Celle Air Base

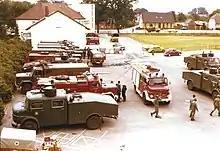
Fire engines of the Bundeswehr, the Bundesgrenzschutz and volunteers at the town Eschede

In accordance with the Basic Law for the Federal Republic of Germany statutory tasks within the borders of Germany are exclusively reserved for the German police. Only in case of an officially declared civil state of emergency is the German Army is permitted to act within the borders of Germany. Up until now there have been seven cases in which soldiers of Celle Air Base participated in such internal missions.